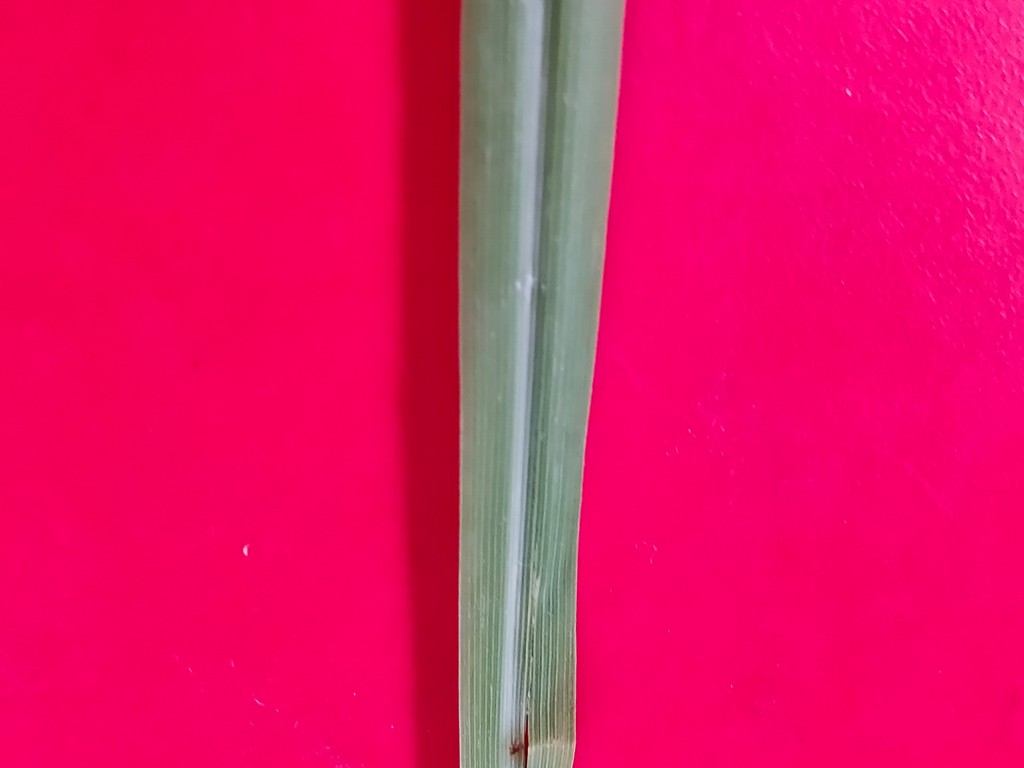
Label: Unhealthy